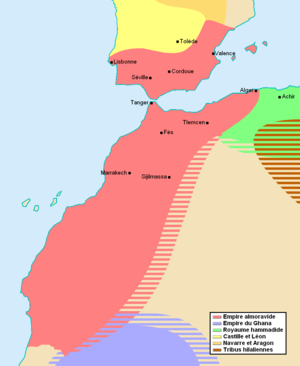
carte de l'Empire Almoravide
Le Portugal, en forme longue la République portugaise, en portugais : República Portuguesa, est un pays d'Europe du Sud, membre de l'Union européenne, situé dans l'Ouest de la péninsule Ibérique. Délimité au nord et à l'est par l'Espagne puis au sud et à l'ouest par l'océan Atlantique, il est le pays le plus occidental de l'Europe continentale. Il comprend également les archipels des Açores et de Madère, deux régions autonomes situées dans le nord de l'océan Atlantique, pour une superficie totale de 92 090 km². Membre fondateur de l'OTAN, le Portugal est étroitement lié politiquement et militairement avec l'ensemble des autres pays occidentaux. Il est également membre de l’OCDE, de l'ONU, du conseil de l'Europe et de l’espace Schengen et est l'un des pays fondateurs de la zone euro. Le Portugal entretient en outre d'importantes relations avec l'Espagne et la France, l'Allemagne, le Royaume-Uni et l'Italie, qui sont ses cinq plus importants partenaires commerciaux.
Le Maroc, ou depuis 1957, en forme longue le royaume du Maroc, autrefois l'Empire chérifien, est un État unitaire régionalisé situé en Afrique du Nord. Son régime politique est une monarchie constitutionnelle. Sa capitale est Rabat et sa plus grande ville Casablanca.
Le Grand Maroc est un concept développé par le gouvernement marocain dans les années 1950 et 1960. Ce dernier a publié un document pour revendiquer des territoires qui en auraient fait partie historiquement : la Mauritanie, une partie du Mali, une partie du Sahara algérien et le Sahara occidental.
La Mauritanie, en forme longue la république islamique de Mauritanie, est un pays d'Afrique du Nord-Ouest, situé entre 15 et 27 degrés de latitude nord et 5 et 17 degrés de longitude ouest. La Mauritanie fait partie de l'Union africaine, de la Ligue arabe, de l'Union du Maghreb arabe, de l'Organisation de la coopération islamique et de l'Organisation pour la mise en valeur du fleuve Sénégal, en plus d'être membre de l'Organisation internationale de la francophonie. La capitale de l'actuelle Mauritanie est Nouakchott. Les autres villes principales sont Nouadhibou, Kiffa, Kaedi, Zouérate et Rosso.
Habité dès la préhistoire par des populations berbères, le Maroc et son territoire ont connu des peuplements phéniciens, carthaginois, romains, vandales, byzantins et arabes. C'est en 788, lors de son exil qu'Idris Iᵉʳ, fuyant les persécutions du califat des Abbassides, a donné naissance à un État dans le Maghreb al-Aqsa. Depuis, le Maroc a toujours gardé, si ce n'est une indépendance absolue, du moins une très forte autonomie.
Les Almoravides sont une dynastie berbère sanhajienne, qui constitue du XIᵉ siècle au XIIᵉ siècle une confédération de tribus puis un empire englobant le Maroc, la Mauritanie, l'Ouest de Algérie ainsi qu'une partie de la péninsule Ibérique et du Mali.